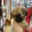
Label: dog